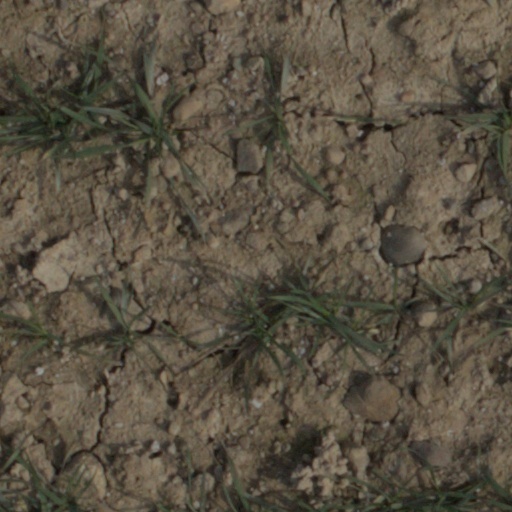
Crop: wheat